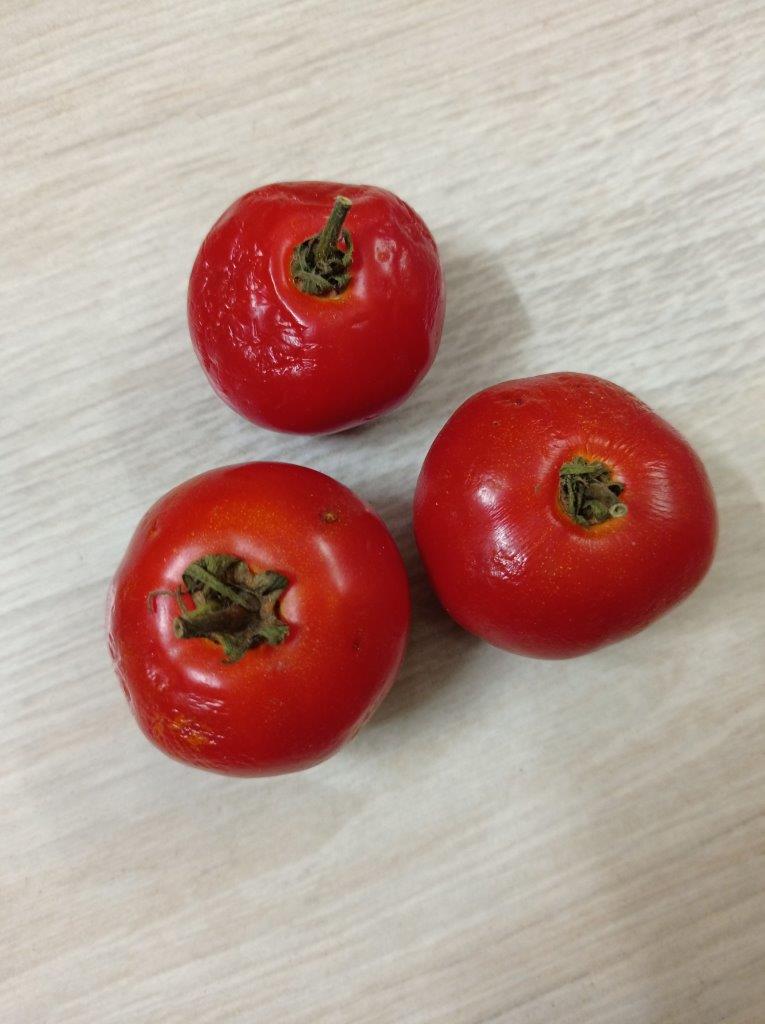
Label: Rotten